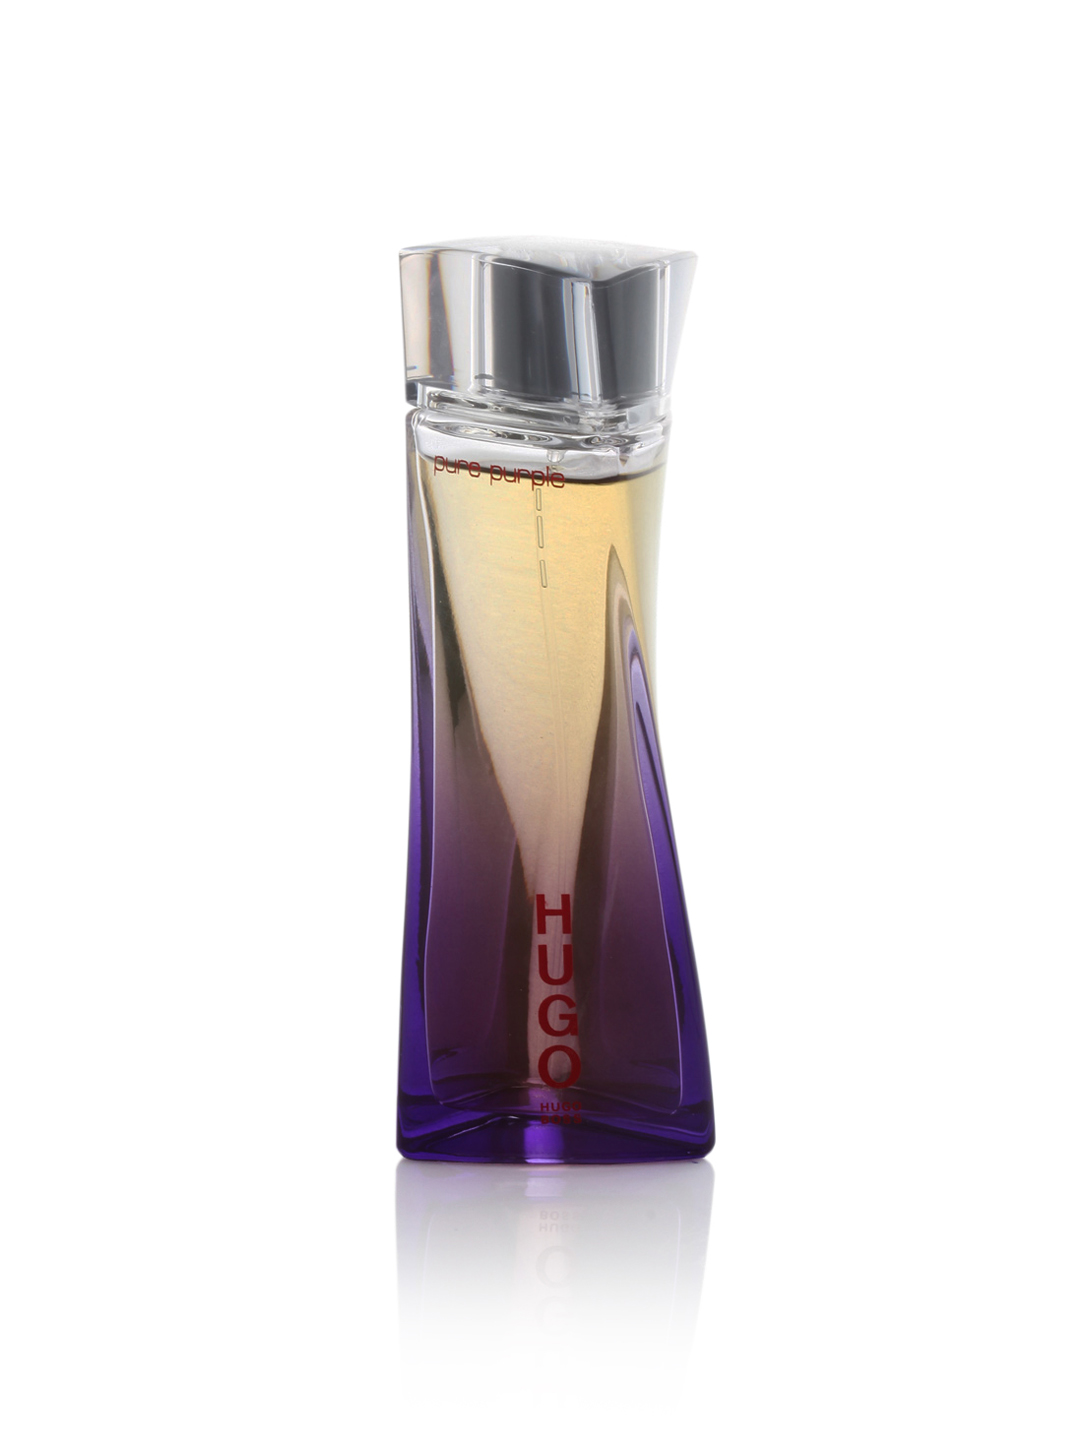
Hugo Women Pure Purple Perfume
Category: Personal Care / Fragrance / Perfume and Body Mist
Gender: Women
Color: Purple
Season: Spring 2017
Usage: Casual